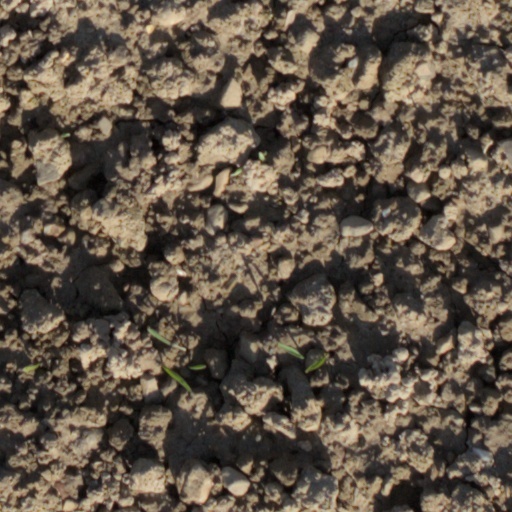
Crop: wheat